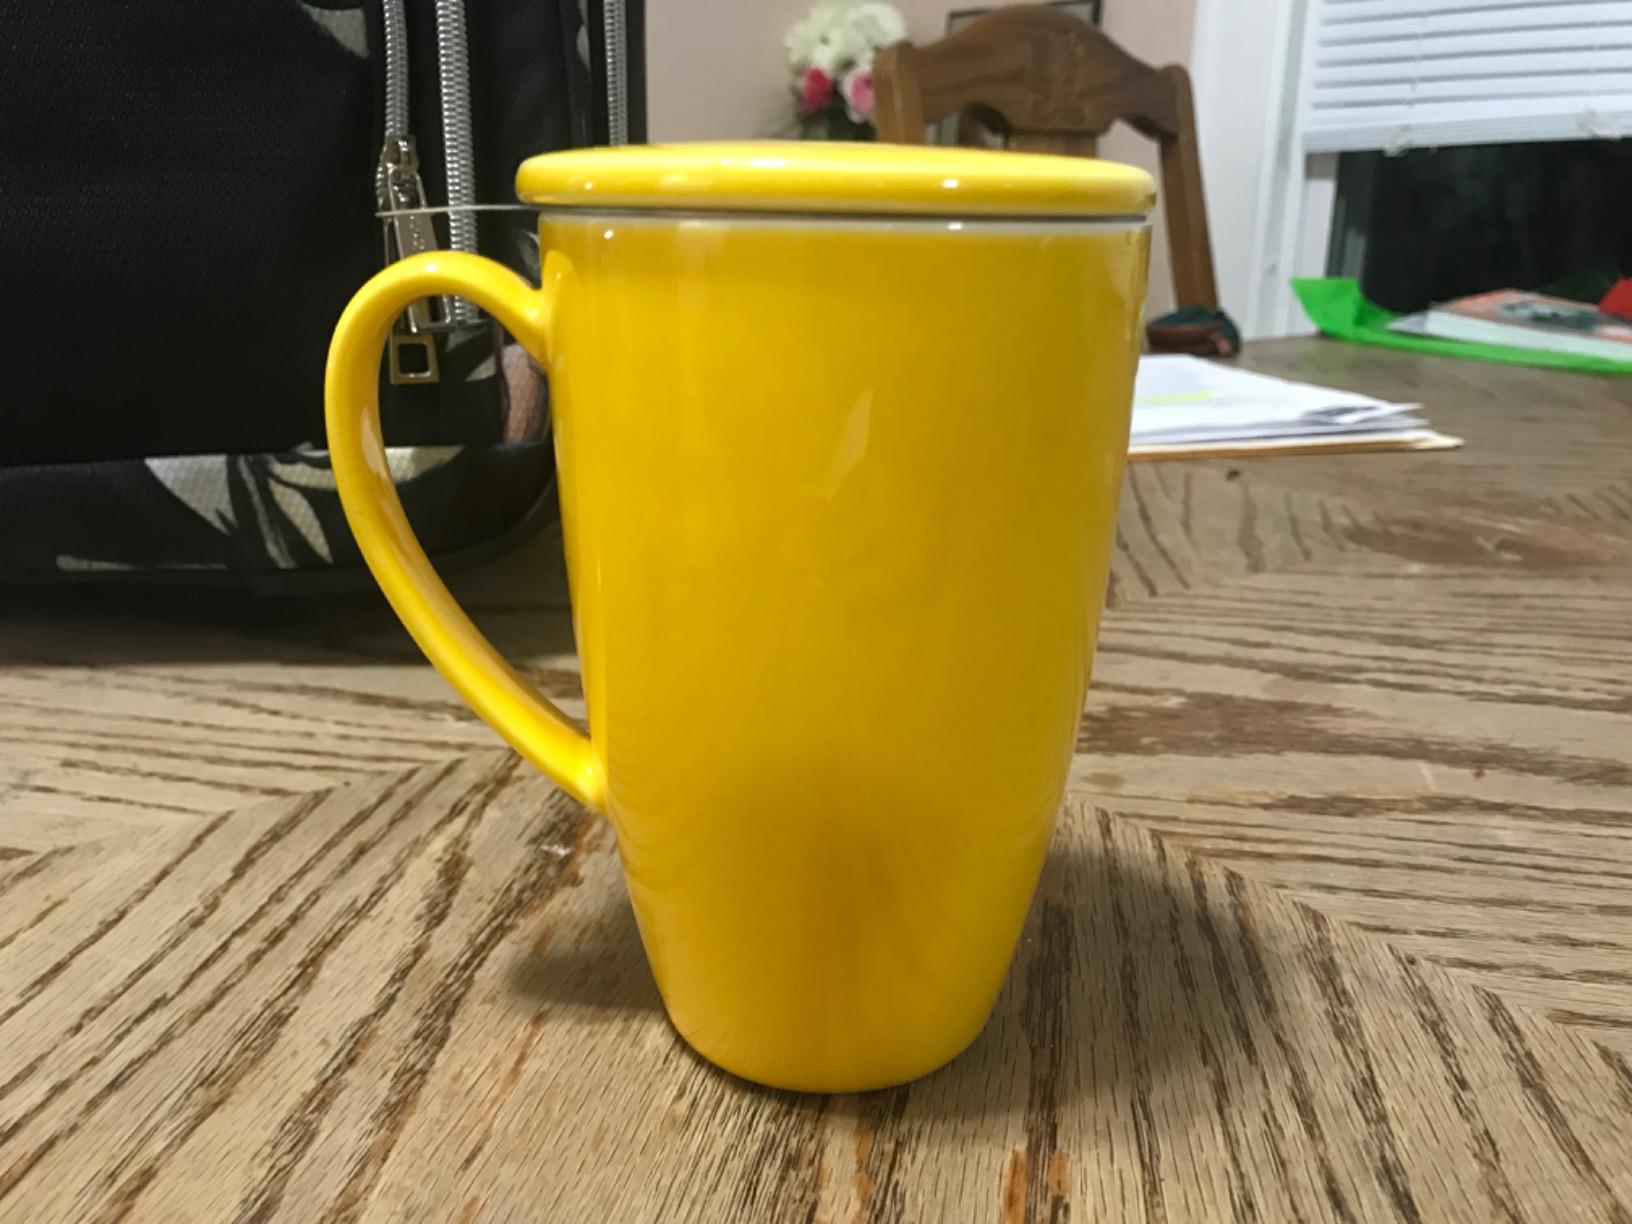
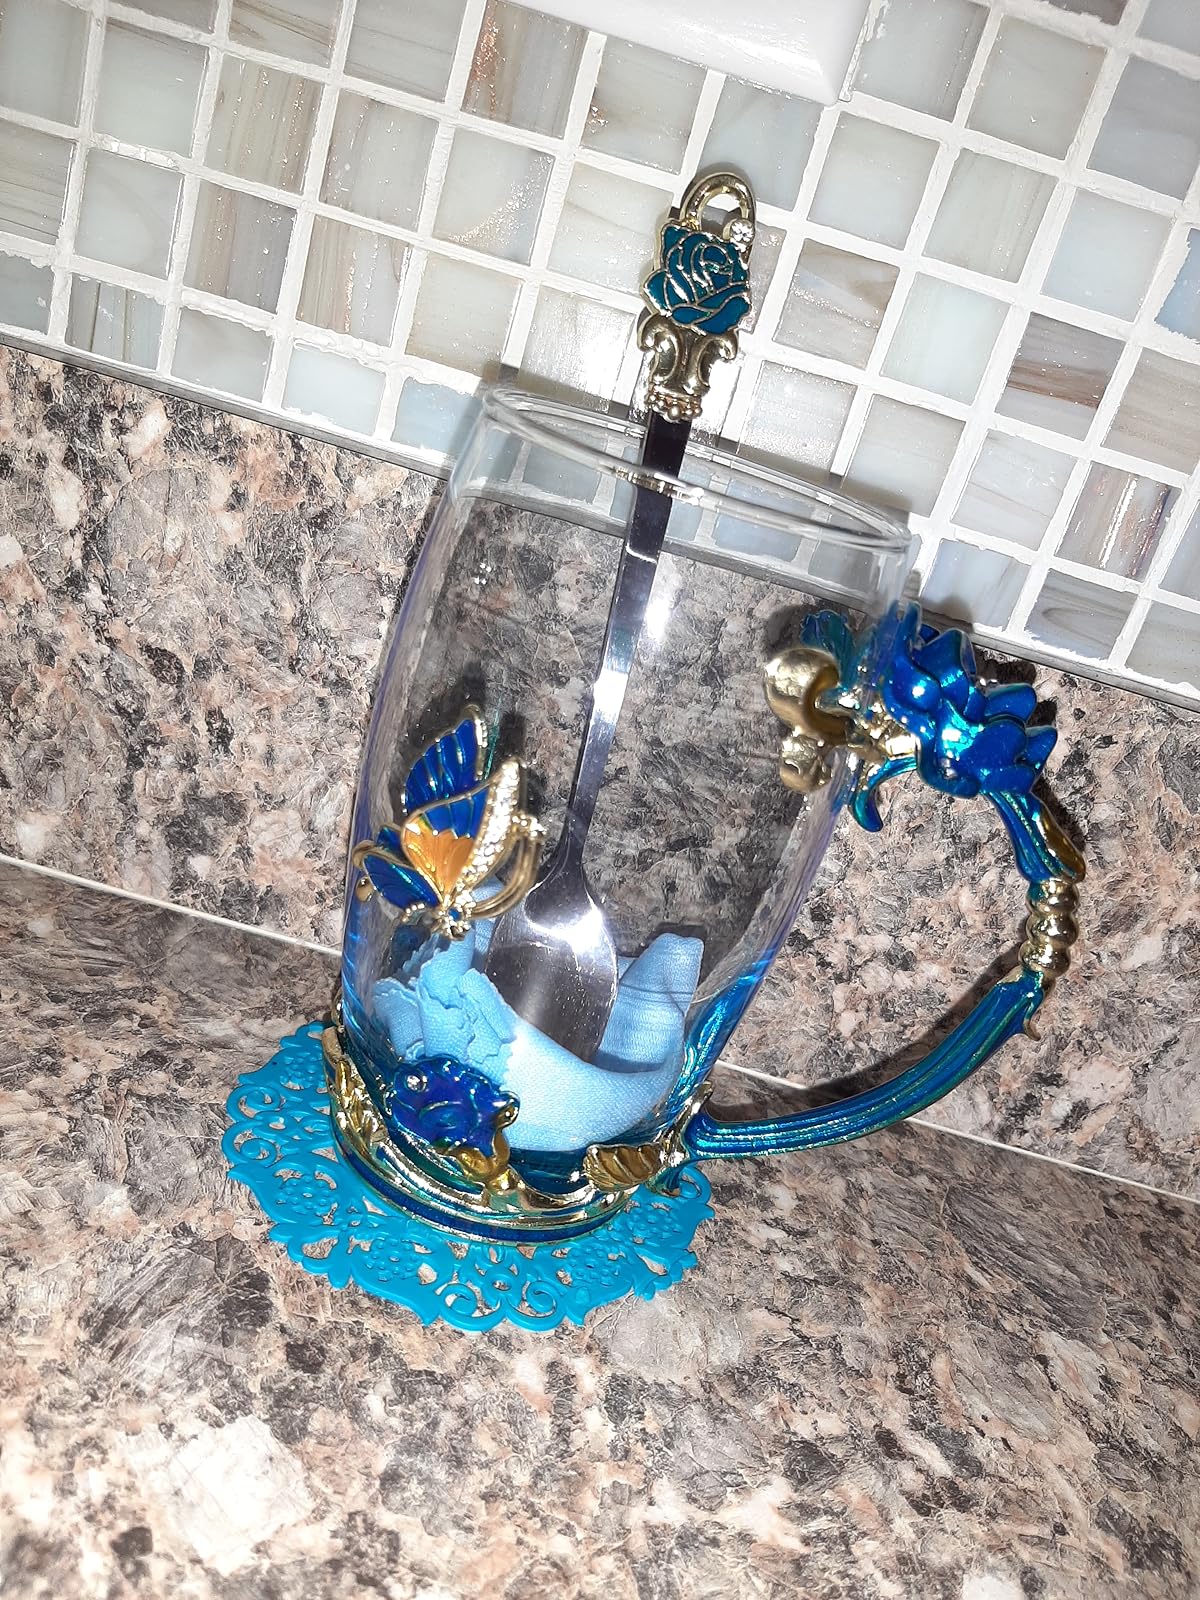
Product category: items_mug
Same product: no